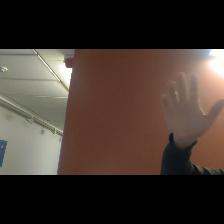
Label: Human